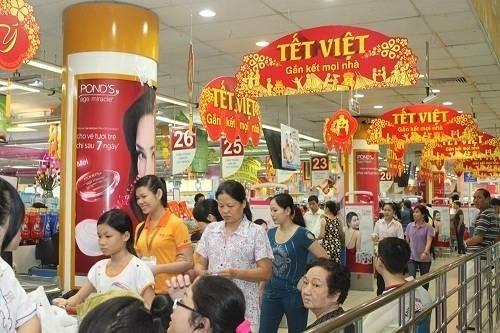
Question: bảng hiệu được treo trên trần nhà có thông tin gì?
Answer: tết việt, gắn kết mọi nhà